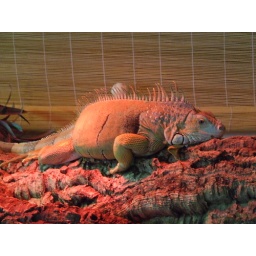
Weiblicher Leguan unter Rotlicht - female iguana under a red lamp